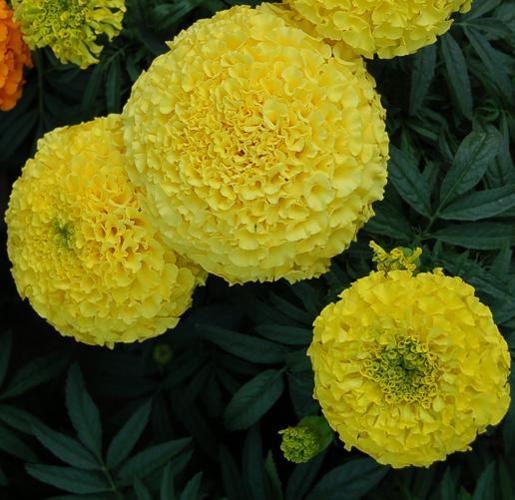
Label: marigold